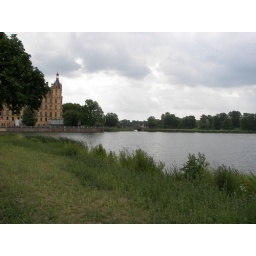
The lake and part of the castle in Schwerin